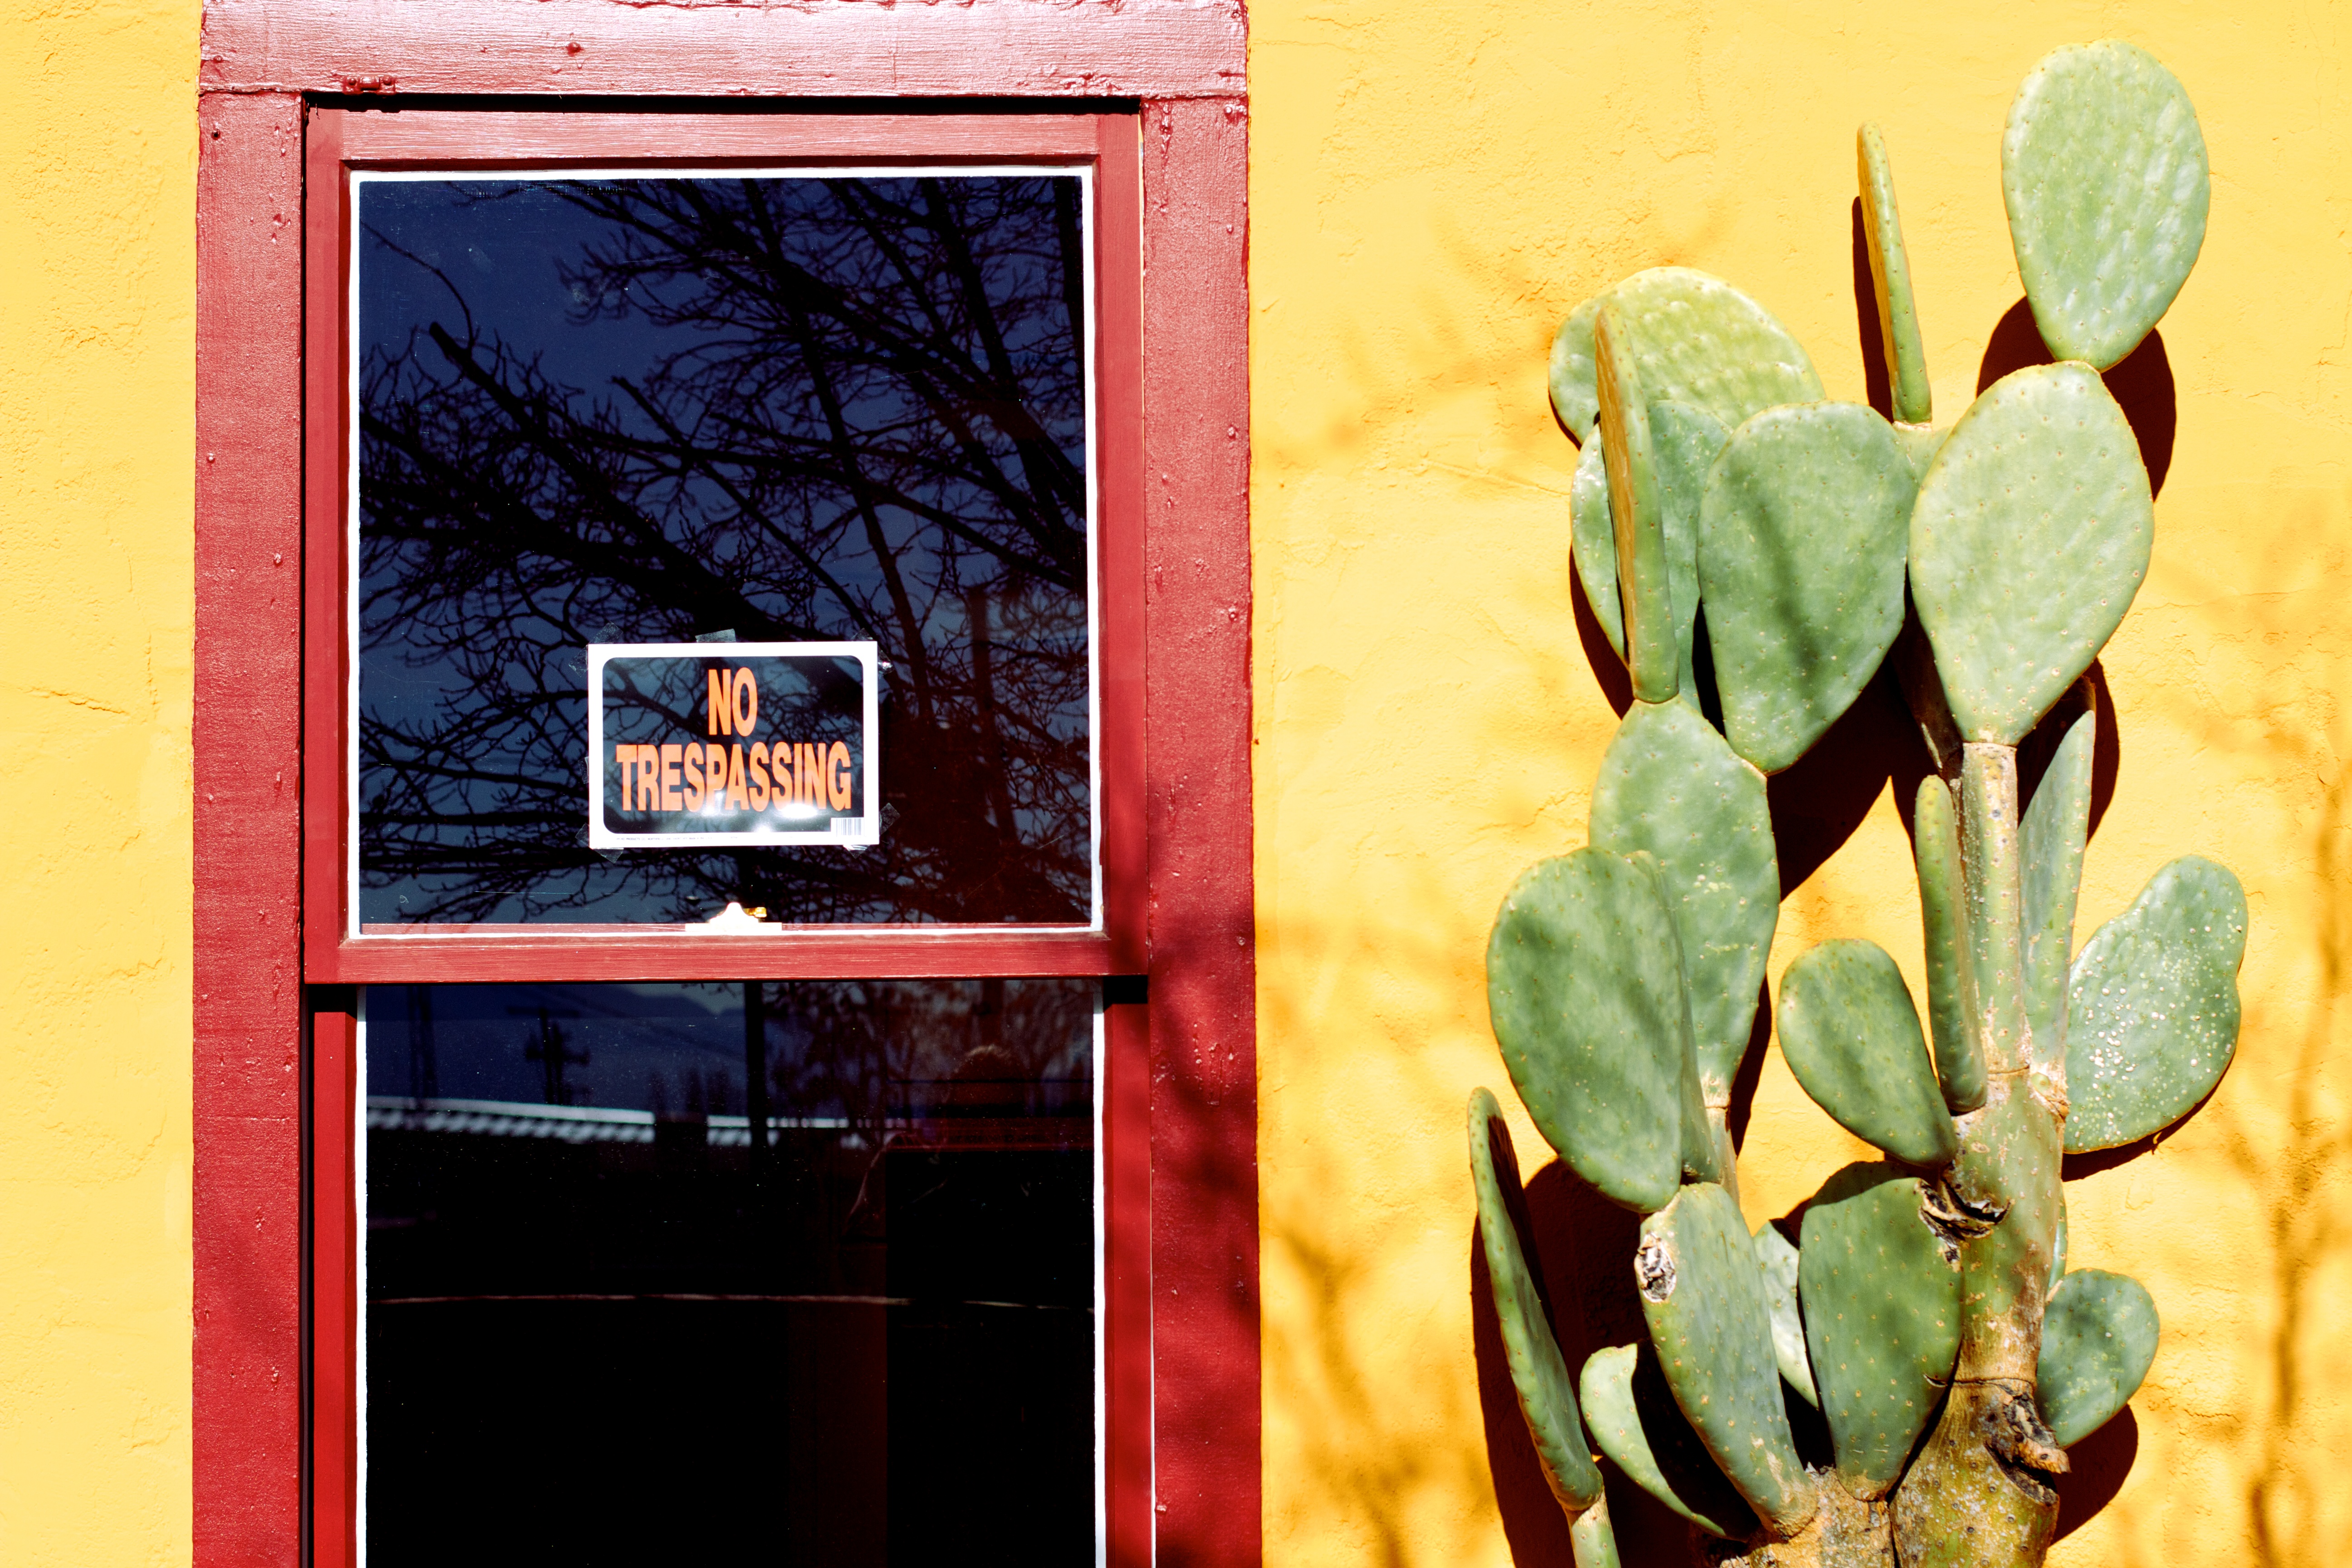
cactus, plant, flower, window, wall, color, yellow, art, collage, picture frame